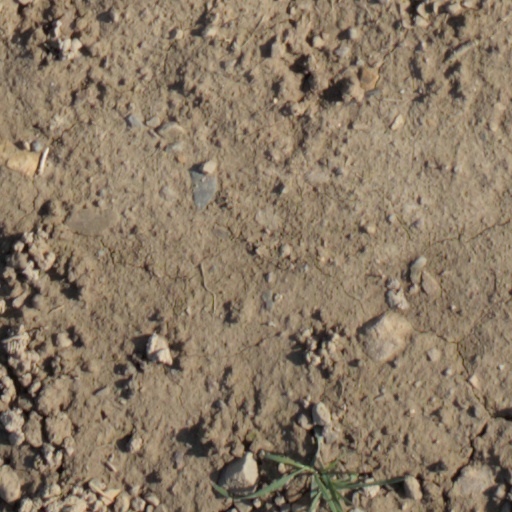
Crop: wheat